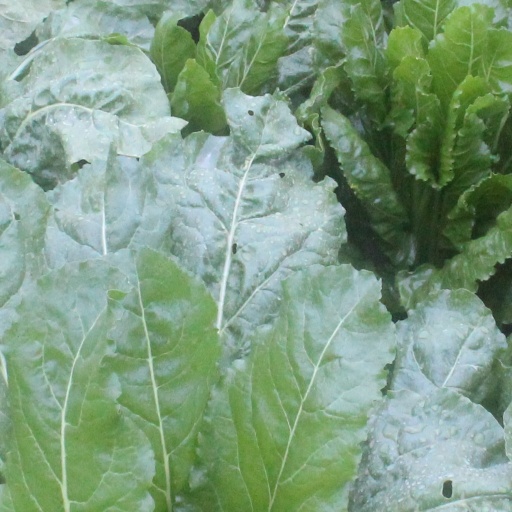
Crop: sugar beet